Time to Kill (1989 film)

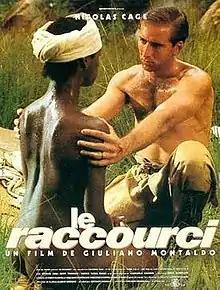
French poster

Time to Kill is a 1989 Italian historical drama film starring Nicolas Cage, and Italian actors Ricky Tognazzi and Giancarlo Giannini. It is directed by Giuliano Montaldo. The film is set in 1936, when Ethiopia was under Italian invasion, and was filmed in Zimbabwe. It is based on the novel with the same name written by Ennio Flaiano.